Ciara

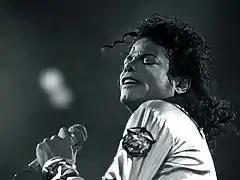

In July 2009, Ciara headlined the "Jay-Z & Ciara Live" tour with Jay-Z. Her performance received mixed reviews; critics said although her dancing was top-notch, she seemed disconnected from the crowd. She was also the support act for Britney Spears's "Circus" tour, where she performed eight nights at London's prestigious O2 Arena during June 2009. Her performance received rave reviews from critics and fans alike, who noted her dancing skills as being spectacular and arguably better than Britney Spears'. Ciara made a guest appearance on Nelly's single "Stepped On My J'z" from his album "Brass Knuckles". The song achieved minimal success in the U.S.. Ciara was also featured on Enrique Iglesias' single, "Takin' Back My Love", from his "Greatest Hits" album. The song became an international hit, peaking in the top 10 of over 15 countries, and being certified Gold in Russia, with sales of over 100,000. In February 2010, Ciara along with Pitbull was featured on the remix to Ludacris' hit single "How Low". The following month, Ciara made a cameo appearance in the music video of Usher's single, "Lil' Freak".